X Club

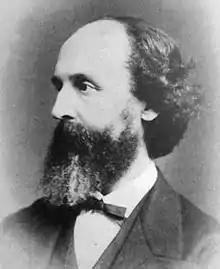
English mathematician Thomas Archer Hirst

Eight men attended the first meeting, and in addition Spottiswoode came to the next meeting in December 1864, making the membership of nine. William Benjamin Carpenter, an English physiologist, and William Fergusson, the Queen's surgeon, were also invited to join the club, but they declined. After some discussion, it was decided, according to Spencer, that no more members would be added because no other men outside their network were friendly or intelligent enough to be part of the X Club. In contrast, Huxley would later write that no others were admitted to the group because it was agreed that the name of any new member would have to contain "all the consonants absent from the names of the old ones." As the members of the club had no Slavonic friends, the matter was supposedly dropped.